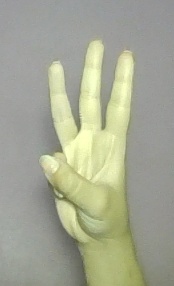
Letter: thaa